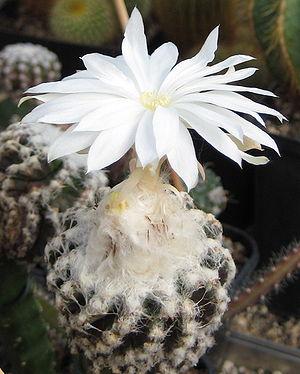
Discocactus est un genre de la famille des cactus. Il ne faut pas le confondre avec Disocactus qui est un genre différent.